Always Room for One More

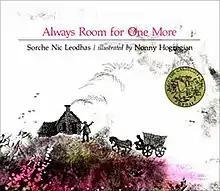
Front cover, designed by N. Hogrogian, with Caldecott Medal Award

Always Room for One More is a children's picture book written by Sorche Nic Leodhas with illustrations by Nonny Hogrogian. Published by Henry Holt and Company, it won the Caldecott Medal for excellence in American children's literature illustration in 1966. It tells the tale of Lachie MacLachlan, a generous Scottish man, who always welcomes in any weary traveler who walks by his home on a stormy night. The book is based on an old Scottish folk song the author heard from her grandfather as a child.